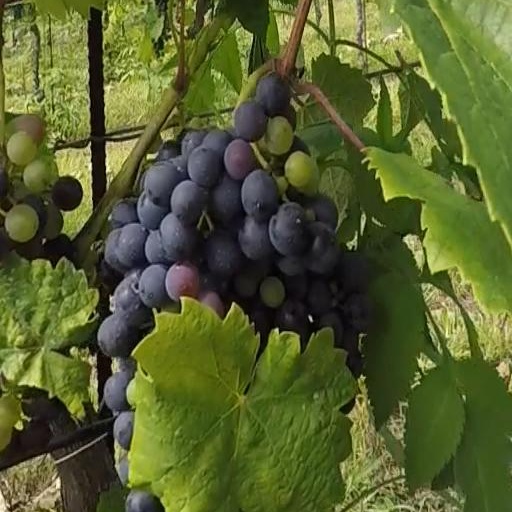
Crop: grape